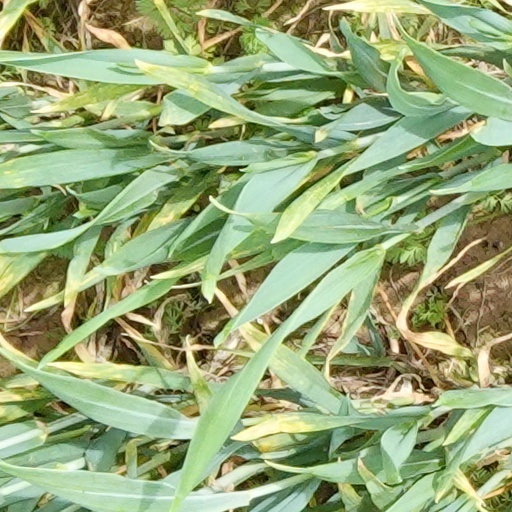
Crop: wheat